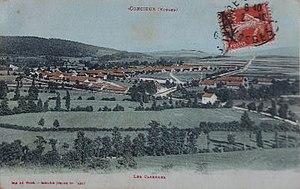
Vue générale du camp militaire de Corcieux
L'histoire du terrain d'aviation de Corcieux dans les Vosges, retrace l'utilisation de la base militaire entre 1903 et 1920.